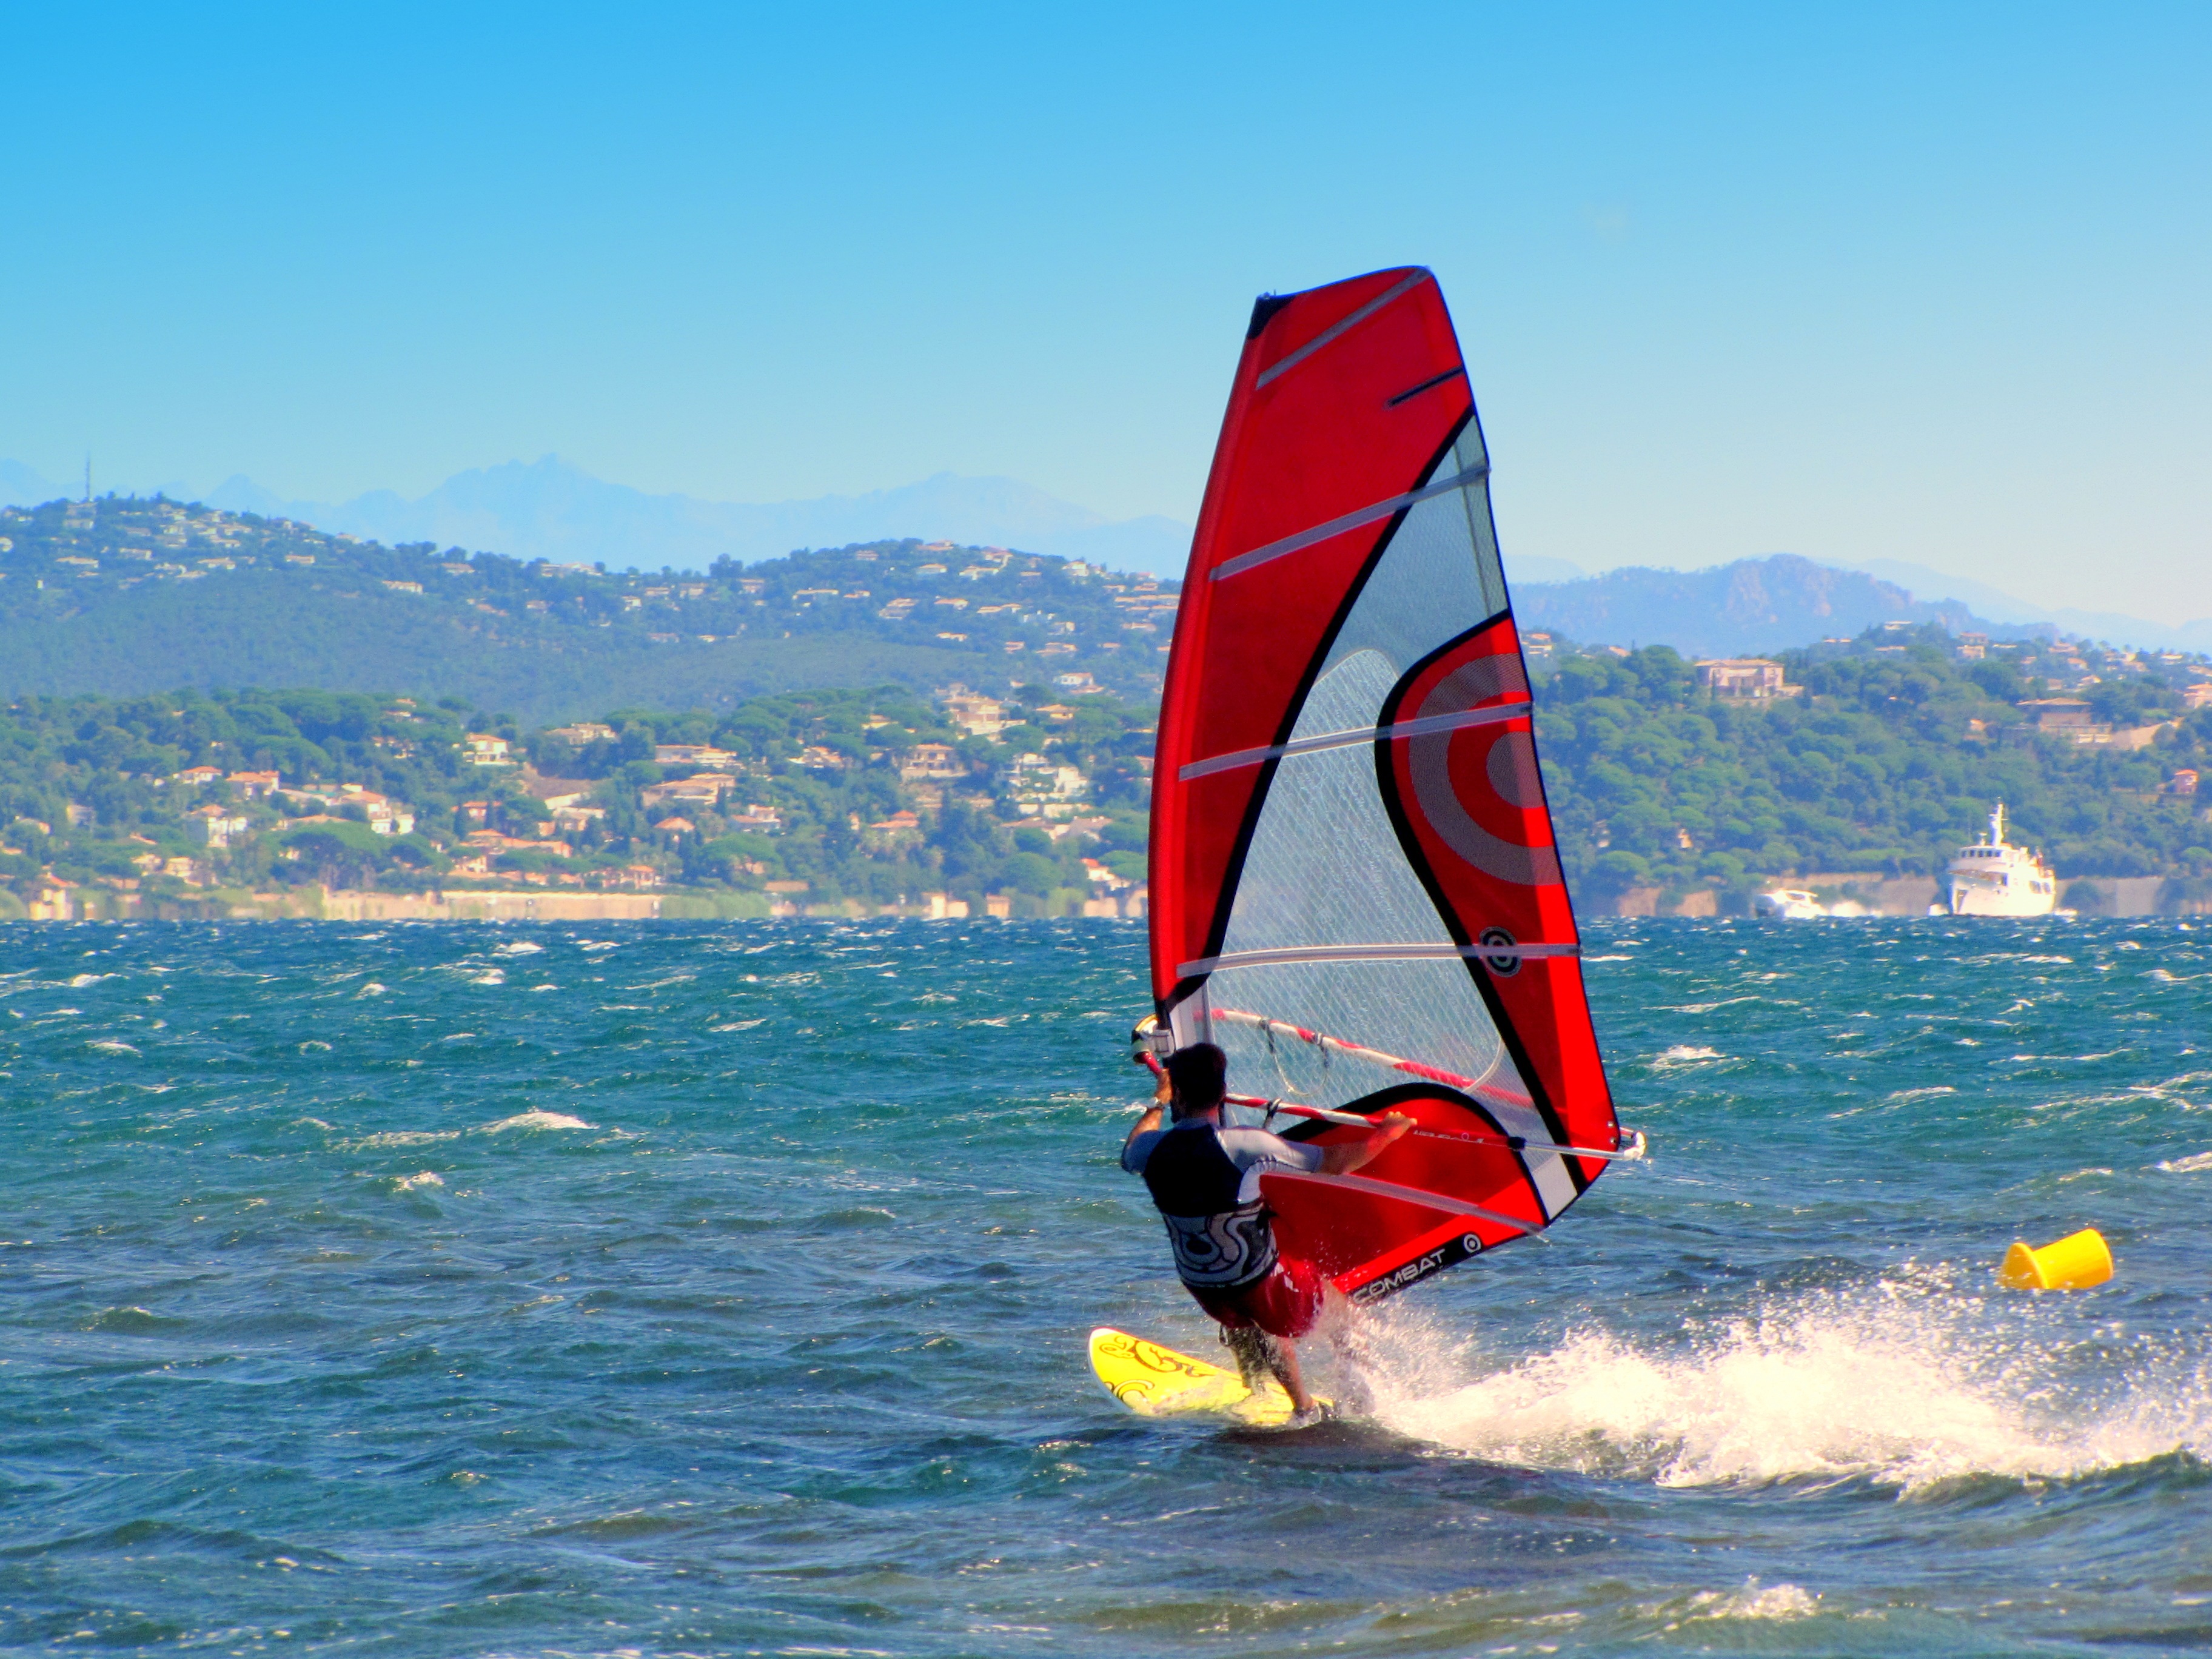
sea, boat, wind, vehicle, sailing, windsurfer, extreme sport, sailboat, windsurf, sports, boating, windsurfing, sail, aquatics, sailing ship, south of france, water sport, saint tropez, wind wave, boardsport, dinghy sailing